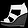
Label: Sandal